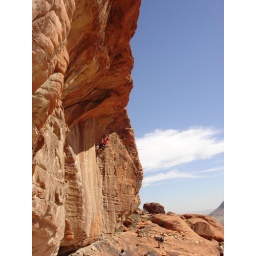
Cutting loose in red rocks